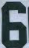
Number: 6